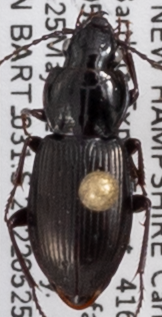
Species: Pterostichus pensylvanicus
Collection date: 2022-05-25
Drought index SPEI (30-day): -0.8
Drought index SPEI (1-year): -0.54
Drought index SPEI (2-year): -1.45